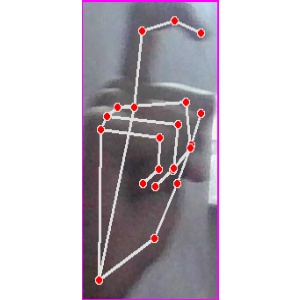
अक्षर: ट